Marshman Edward Wadsworth

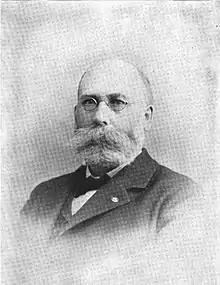
M. E. Wadsworth

Marshman Edward Wadsworth (May 6, 1847 – April 21, 1921) was an American geologist and educator. He served as the first president of Michigan Technological University and was State Geologist of Michigan from 1888 through 1893.